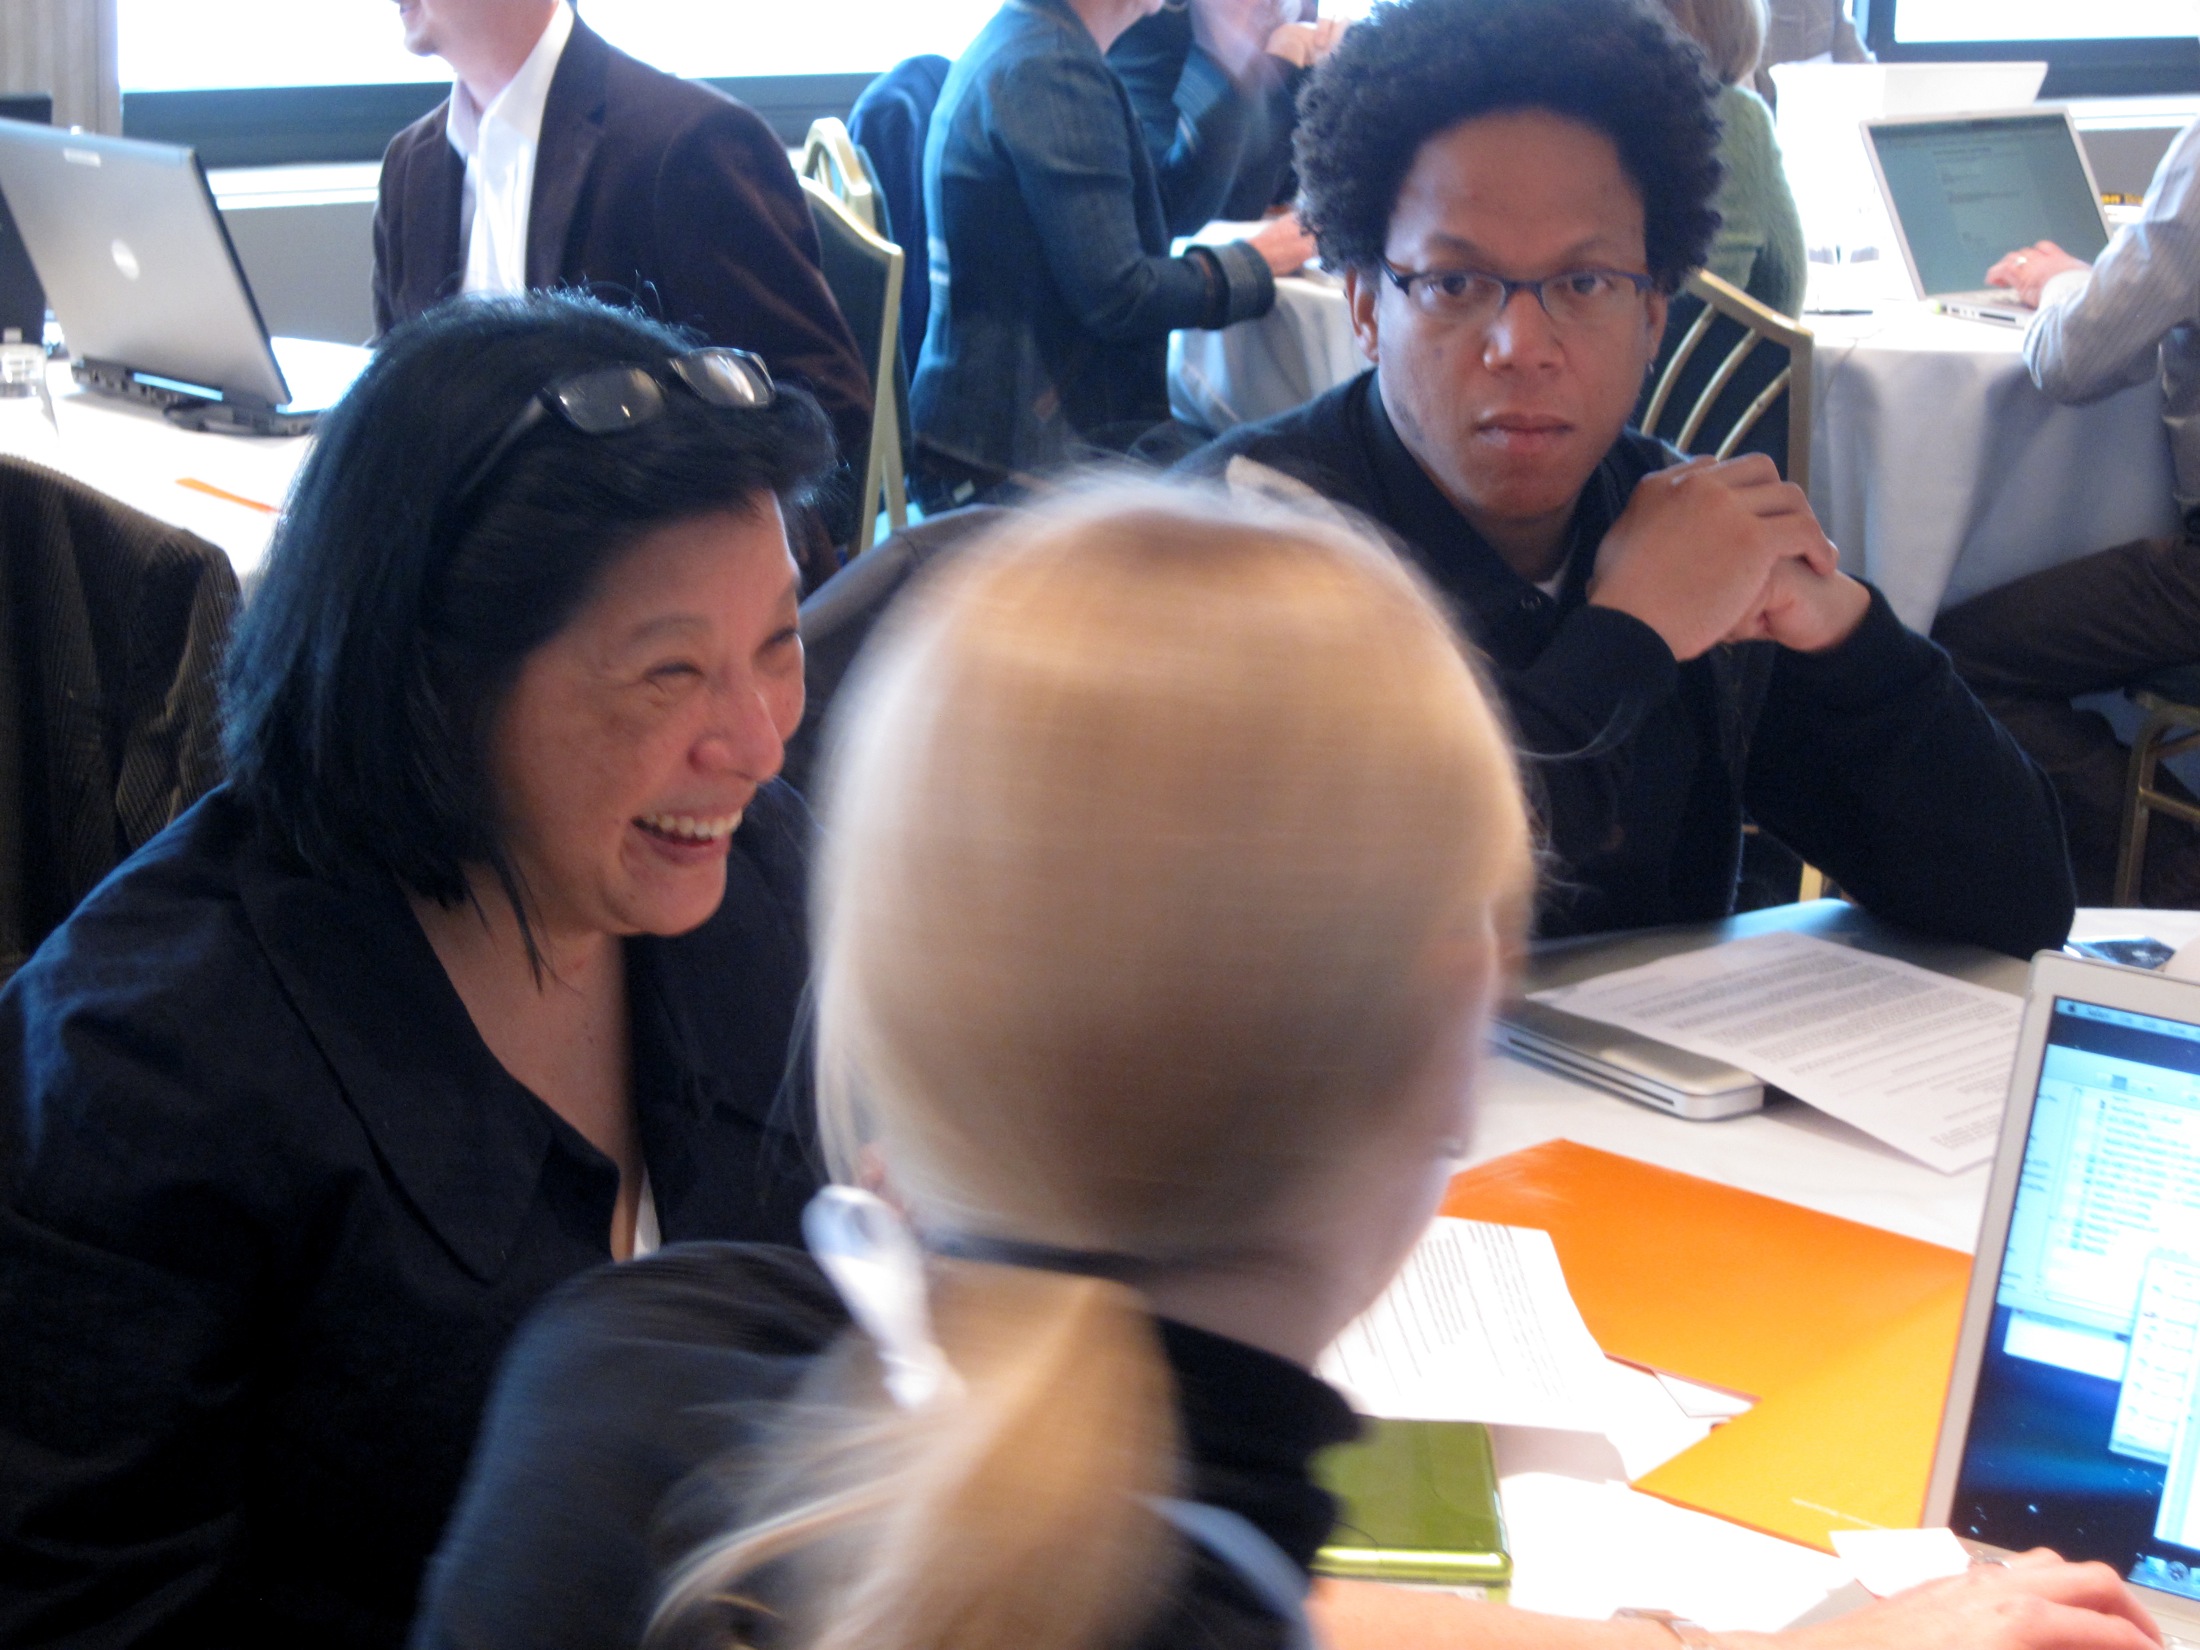
youth, education, sanfrancisco, learning, steveinaction